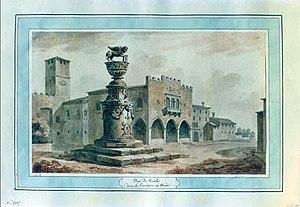
Charles-Louis Clérisseau, Vieu de Noale dans le territoires de Venise (1760)